1938 Tour de France, Stage 11 to Stage 21

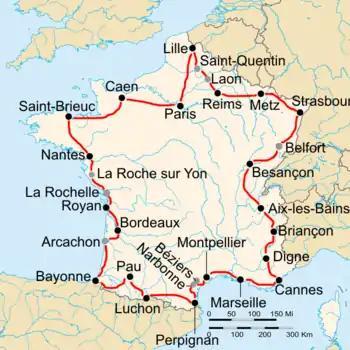
Route of the 1938 Tour de France

The 1938 Tour de France was the 32nd edition of the Tour de France, one of cycling's Grand Tours. The Tour began in Paris with a flat stage on 5 July, and Stage 11 occurred on 18 July with a flat stage from Montpellier. The race finished in Paris on 31 July.